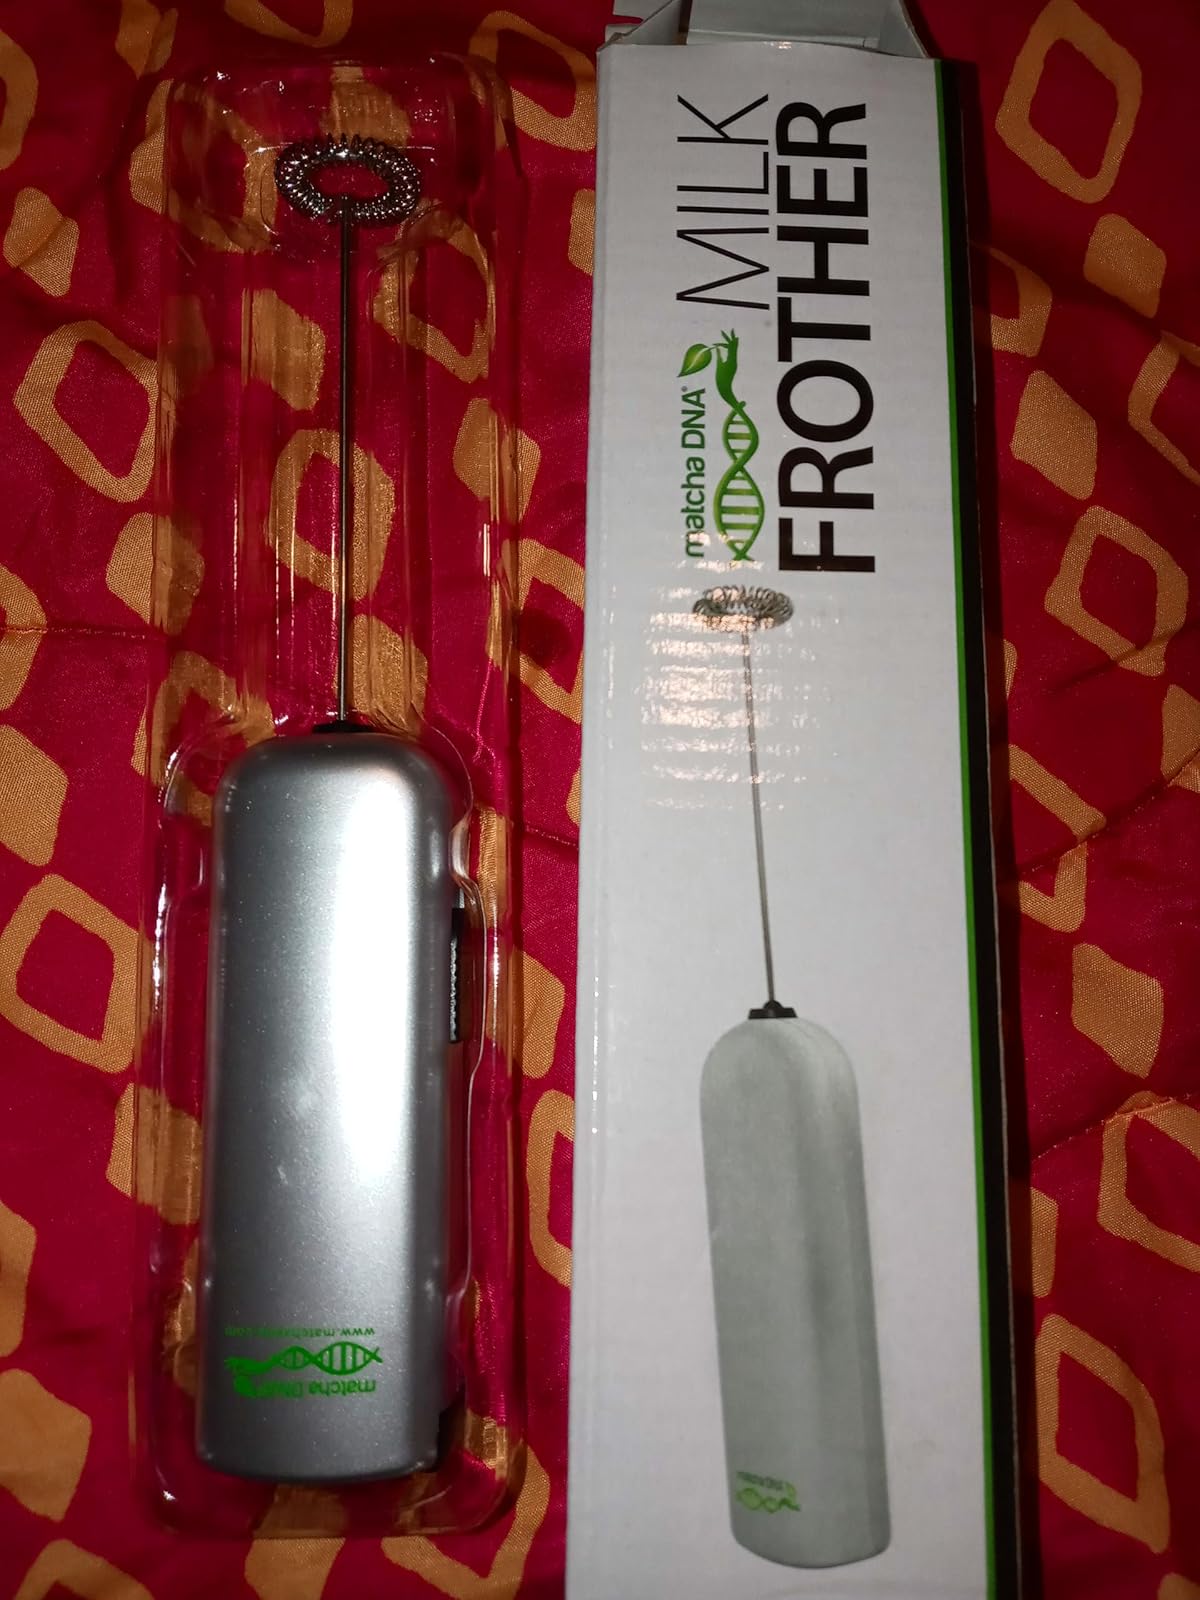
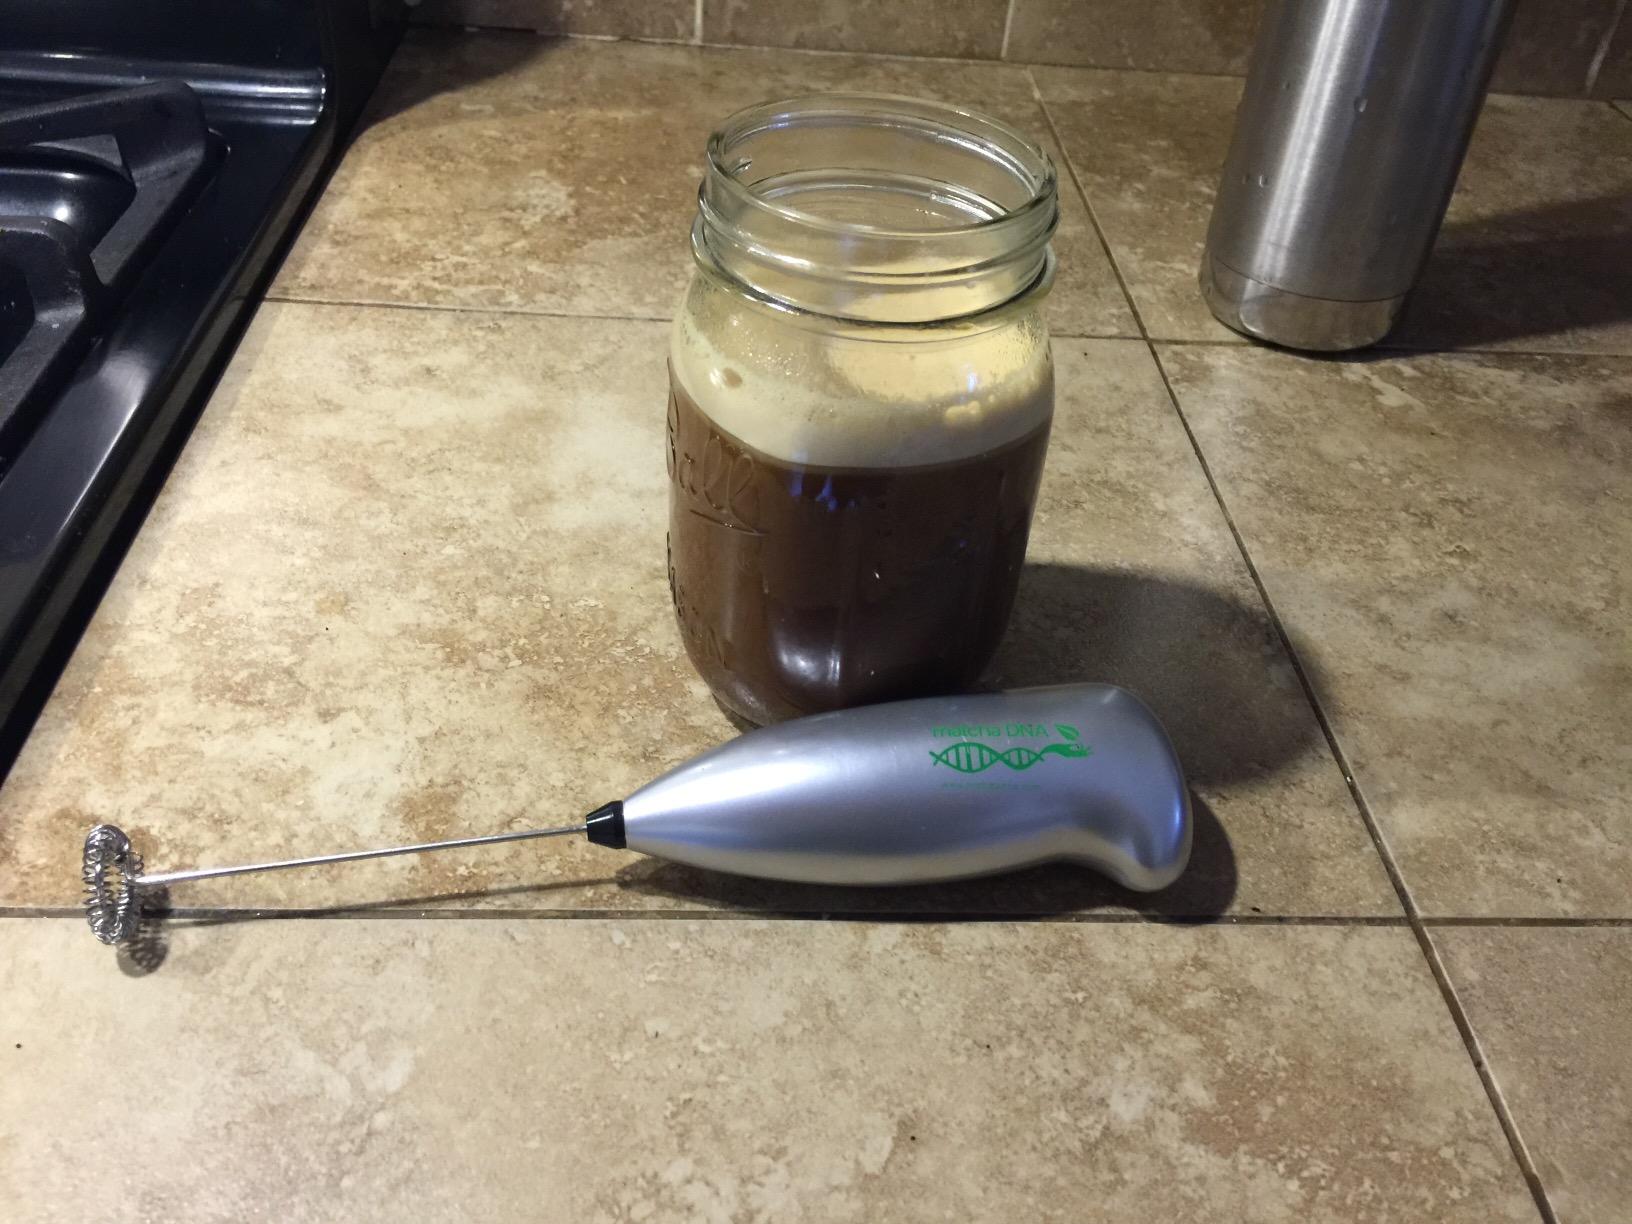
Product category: items_mixer
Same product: no